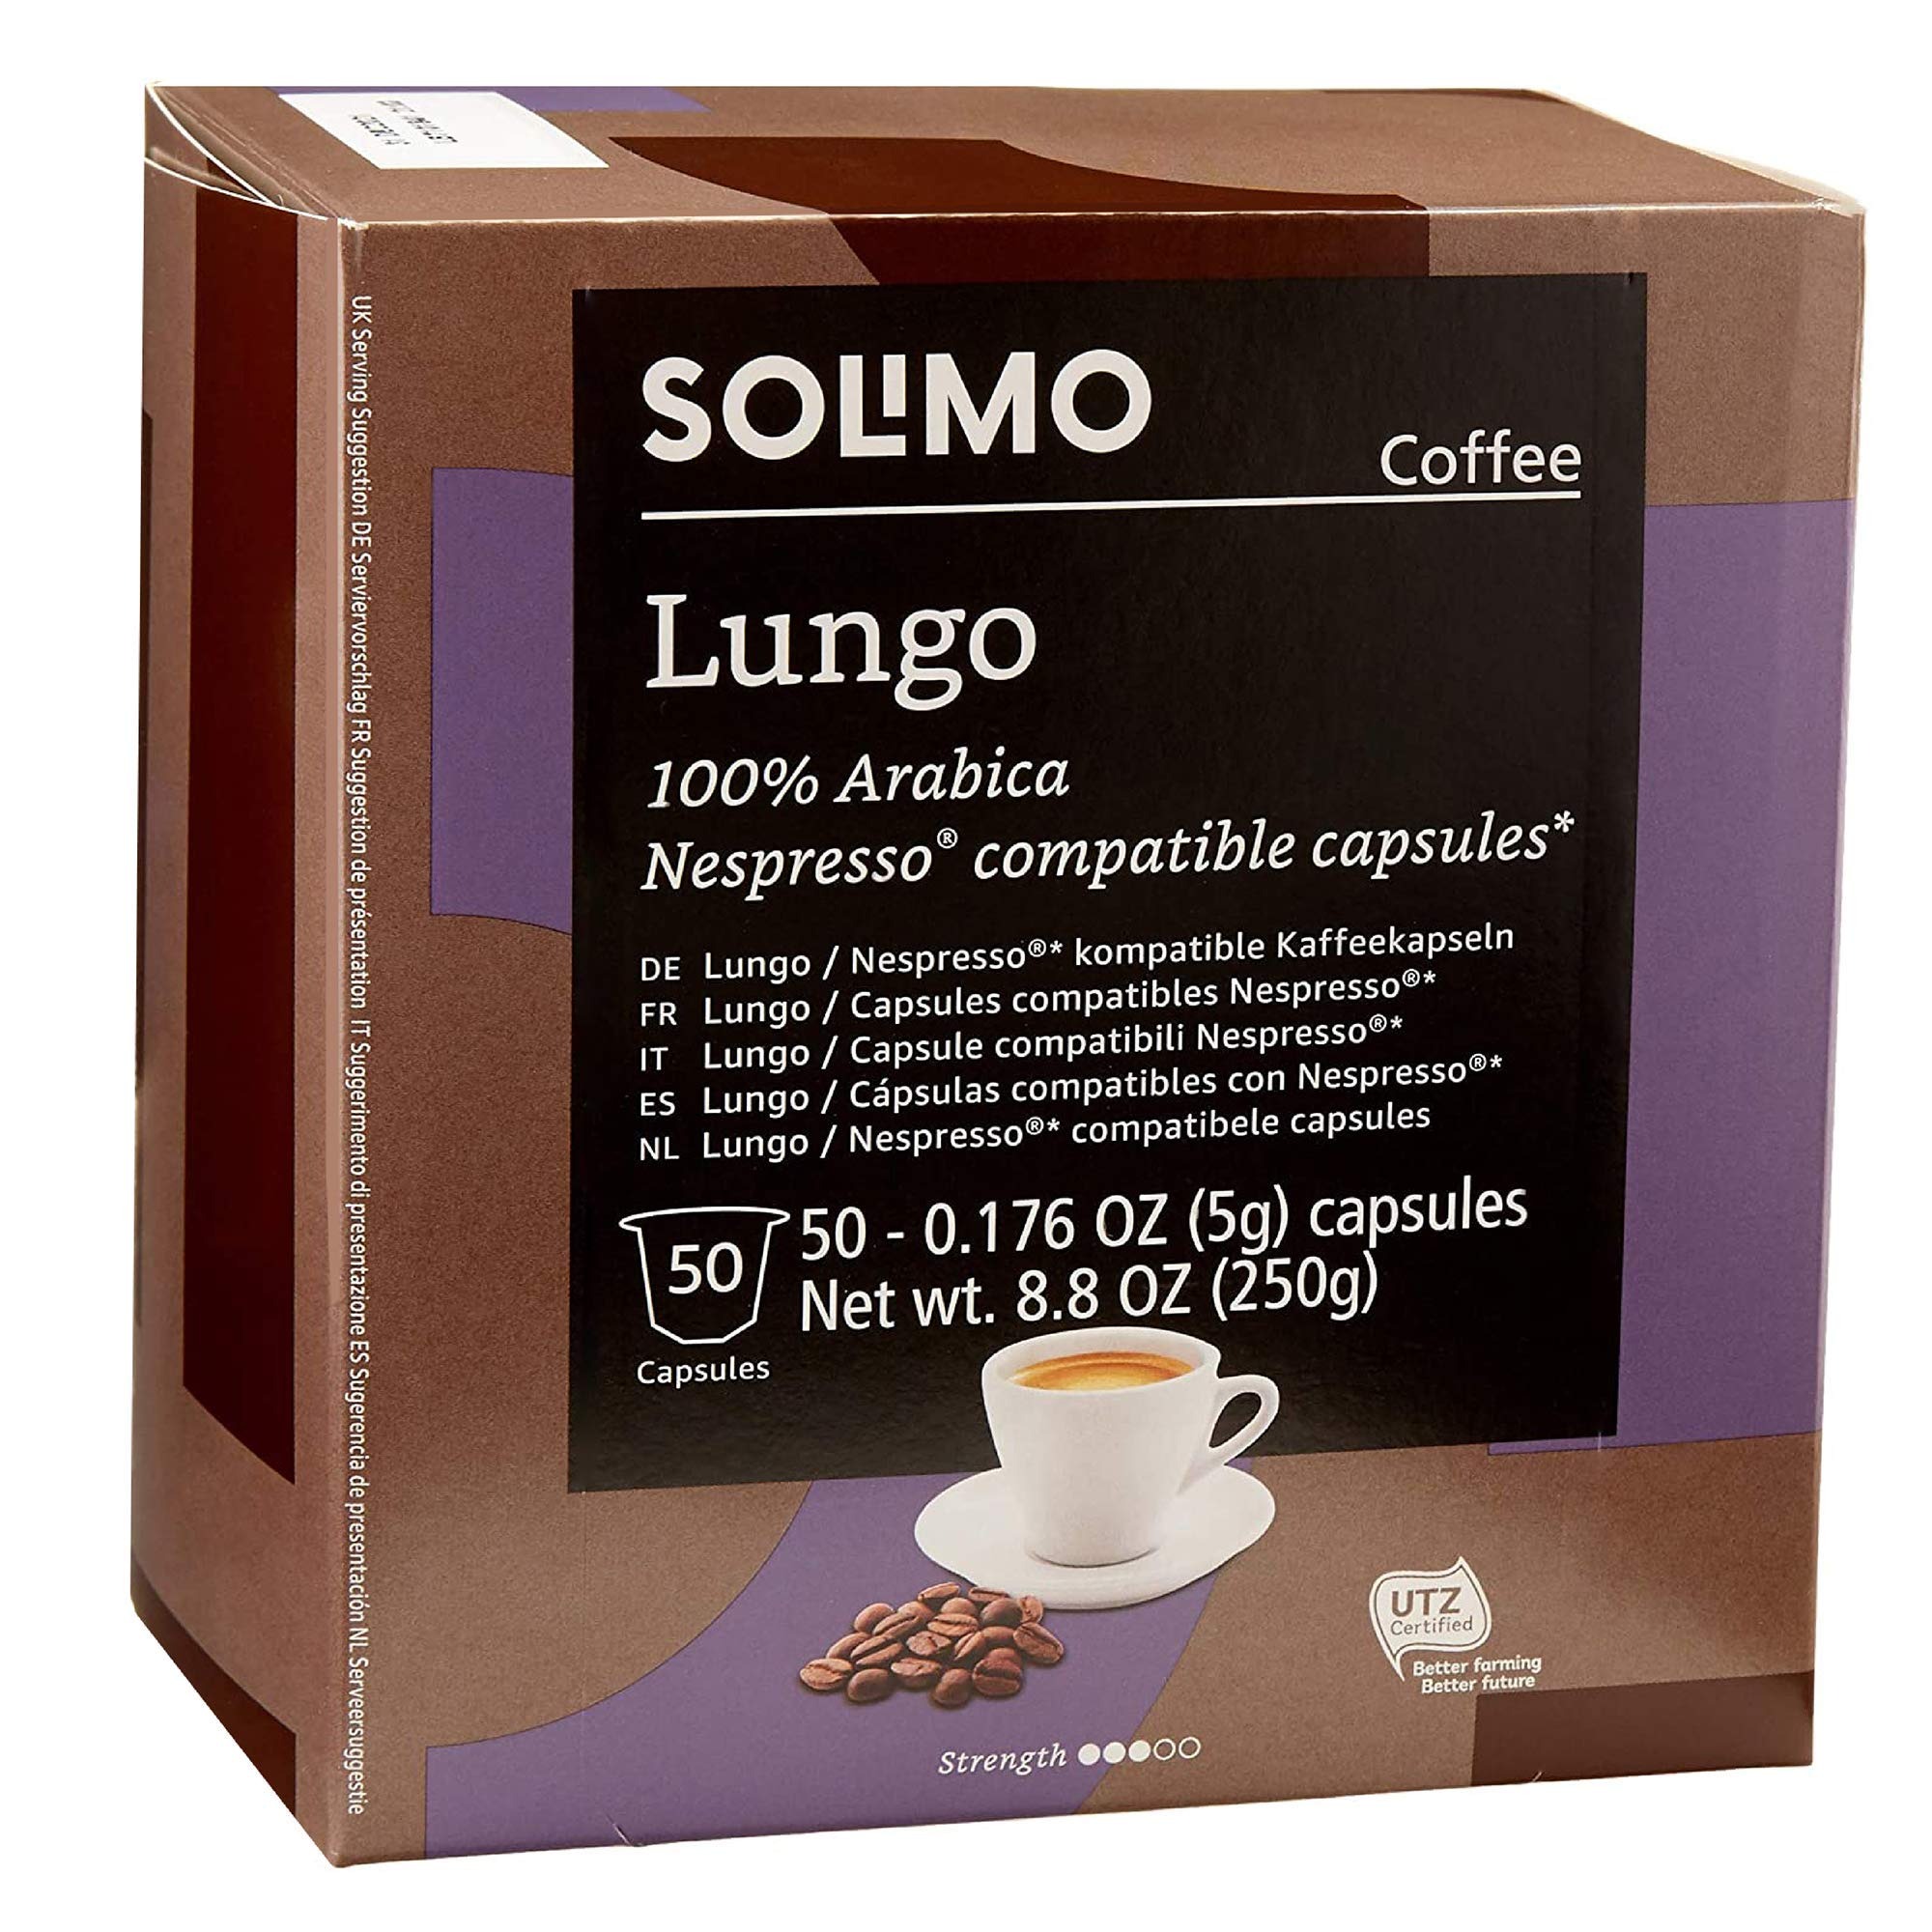
Item Name: Amazon Brand - Solimo Lungo Capsules, Compatible with Nespresso Original Brewers, Medium Roast, 50 Count (Pack of 1)
Bullet Point 1: 50 CT Coffee capsules compatible with Nespresso OriginalLine machines. Not affiliated with Nespresso
Bullet Point 2: Sweet & mild; well-balanced
Bullet Point 3: Mixture of beans selected all over the coffee belt, a refined Lungo coffee, acidic with a winey background
Bullet Point 4: Made with 100% Arabica coffee
Bullet Point 5: This coffee was grown by UTZ certified farmers who implement better farming practices, with respect for people and planet.
Bullet Point 6: Roasted and packed in Belgium
Bullet Point 7: Packaged in a protective atmosphere for freshness
Bullet Point 8: If you like Peet's Nespresso-compatible capsules, we invite you to try Solimo coffee capsules
Bullet Point 9: An Amazon brand
Value: 50.0
Unit: Count

Price: 16.99